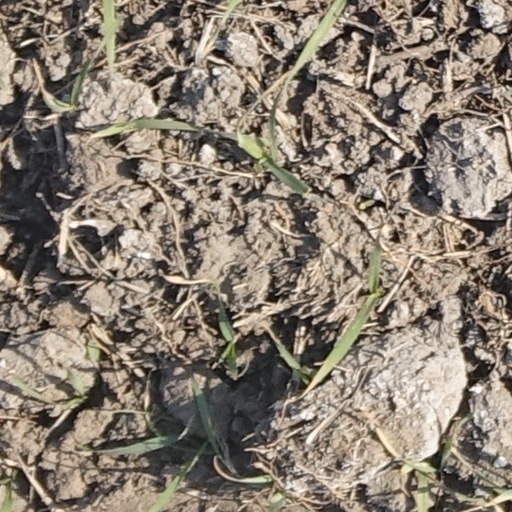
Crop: wheat